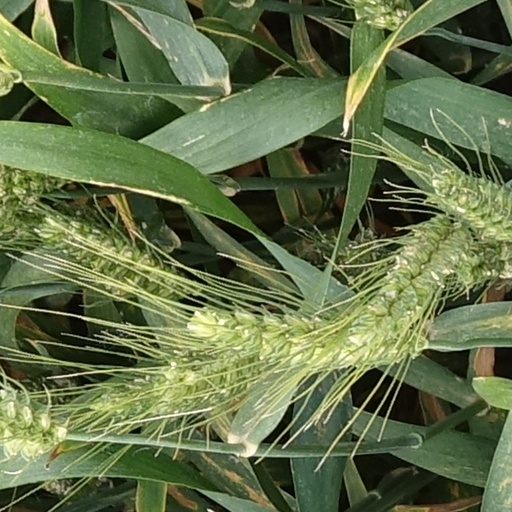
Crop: wheat